Gaddalakonda Ganesh

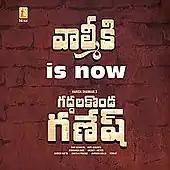
Poster released indicating the change of the film's title

Due to many controversies over the film's title and release stalling in some areas, the title was changed to "Gaddalakonda Ganesh" only 6 hours prior to the release of the film.